Sierra Minera de Cartagena-La Unión

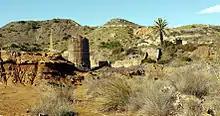
Innocente mine in El Gorguel.

All the mountain ranges of Cartagena, as well as La Manga del Mar Menor, were originally covered by a thick Mediterranean maquis. This climax community would be mainly made up of mastic trees, black hawthorns, wild olive trees, "palmitos" and esparto grasses. Along with the above species also grow Aleppo pines, kermes oaks and Cartagena cypresses. In the most humid areas there are also holm oaks, strawberry trees and myrtles. This maquia would be inhabited by deer, wolves and wild boars.